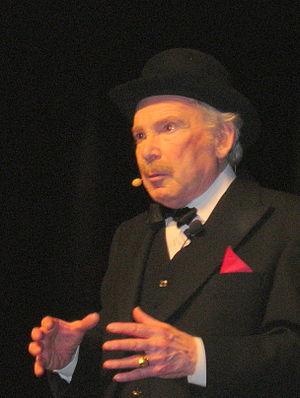
Popeck sur scène au Centre Culturel Marcel Pagnol de Bures-sur-Yvette
Judka Herpstu, dit Popeck, est un humoriste et acteur français né le 18 mai 1936 à Paris.